Great Cumberland Place

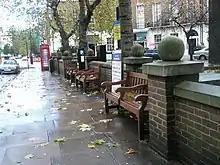
Benches on Great Cumberland Place.

Great Cumberland Place is a street in the City of Westminster, part of Greater London, England. There is also a hotel bearing the same name on the street.